Jenny Copnall

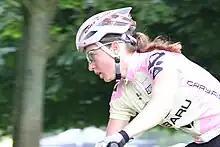
British National MTB Marathon Champs.Margam Park, 1 June 2008

Jennifer Elizabeth Copnall, (born 19 November 1975, Barnet) is a former professional racing cyclist from Barnet, specialising in cross country and marathon mountain bike racing, and is a multiple national champion. She also represented England at the 2002 Commonwealth Games in Manchester and rode for Great Britain at World and European Championships